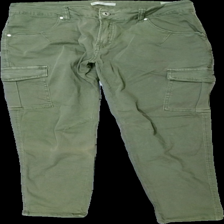
View: front
Type: Trousers
Category: Ladies
Brand: Not in the list
Brand text on label: place du jour
Colors: Green
Material: 100% cotton
Cut: Regular
Size: 40
Season: All
Damage location: top left
Damage 2 location: top right
Damage 3 location: bottom left
Price range: 50-100
Recommended usage: Reuse
Description: gröna byxor